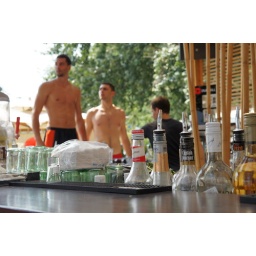
At the beach bar in Varna